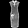
Label: Dress